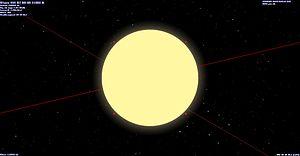
Vu de Gliese 667 A dans Celestia
Gliese 667 est un système stellaire et planétaire constitué de trois étoiles et au moins cinq planètes, ces dernières situées autour de l'étoile Gliese 667 C. Il est situé à environ 22 années-lumière de la Terre dans la constellation du Scorpion. Les trois étoiles ont une masse inférieure à celle du Soleil. Il existe une étoile de magnitude 12 proche de celles-ci mais non liée gravitationnellement au système. À l'œil nu, il semble former une étoile faible de magnitude 5,89. Le système a un mouvement propre relativement élevé, supérieur à 1 seconde d'arc par an.
Gliese 667 A est une étoile naine orange et le membre principal du système Gliese 667.